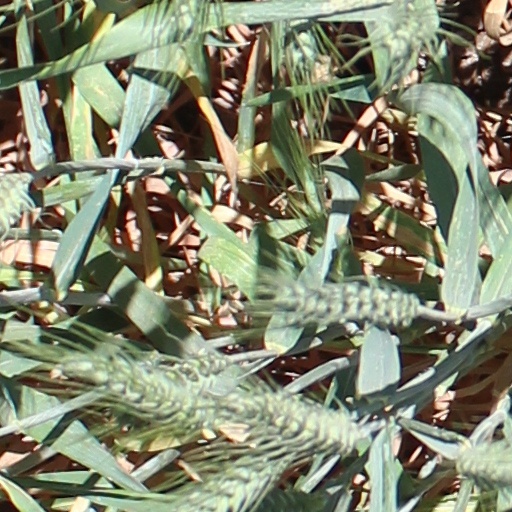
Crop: wheat